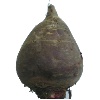
Label: Beetroot 1